Jenny Joseph

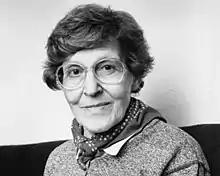

Jenny Joseph was born on 7 May 1932 in South Hill, Carpenter Road, Edgbaston, Birmingham, to Florence (née Cotton) and Louis Joseph, an antiques dealer. The family were non-observant Jews. Her father's career led to the family relocating to Buckinghamshire, and Joseph was evacuated to Devon early during the Second World War. She later credited this experience with her fascination with the changing light.